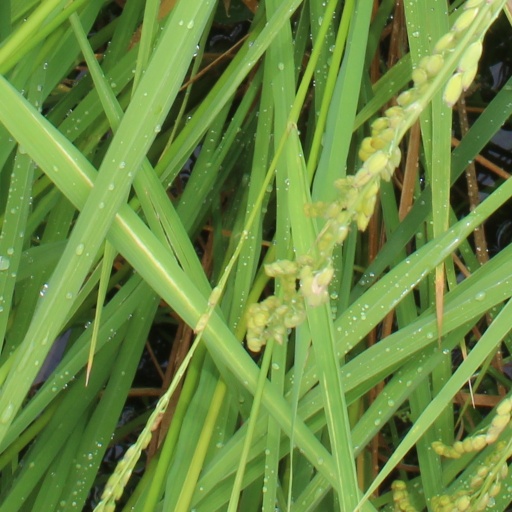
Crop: rice